Harold Septimus Power

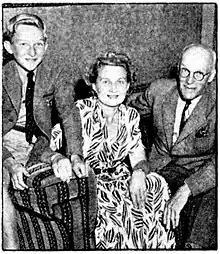
H. Septimus Power with wife Margery and son Hayden in 1950. Adelaide "News" photo

After a long illness, Power died at a private hospital in Richmond, Melbourne, on 3 January 1951. Announcing his death, the Adelaide "News" reported that "Power received higher prices for his oils and water colors than any other living Australian artist." He was buried with Presbyterian rites in Brighton cemetery. He was survived by his second wife Margery Isabel, née Desmazures and sons Harold and Hayden, the progeny of each of his marriages. He is well represented in public Australian galleries. Harold and Margery lived at 54 Crisp Street in Hampton, where in 1952 his work was exhibited shortly after his death. A full-colour copy of his 1945 painting of a beach scene at Hampton can be seen on the bayside Coastal Art Trail at Hampton.